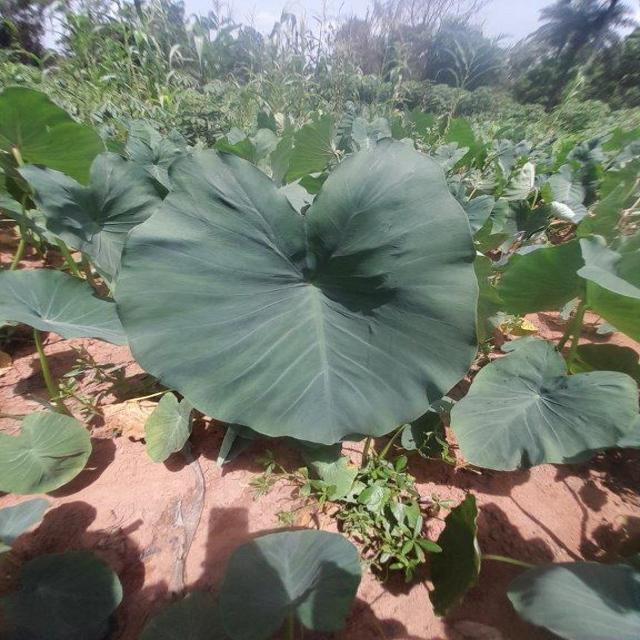
Label: Healthy